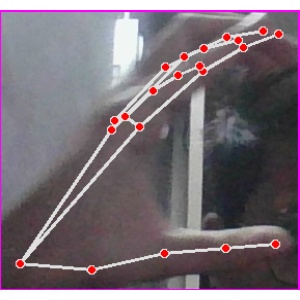
अक्षर: ऋ